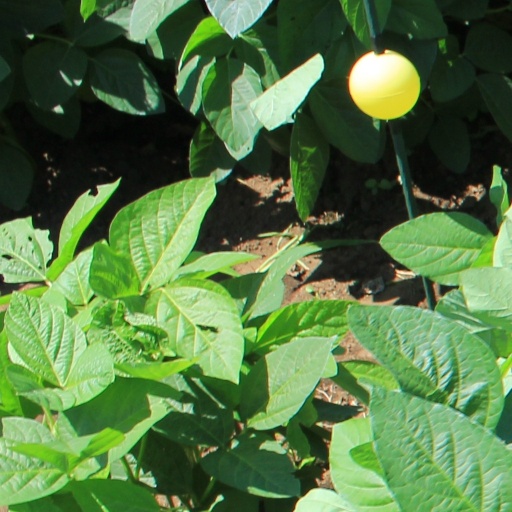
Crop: soybean